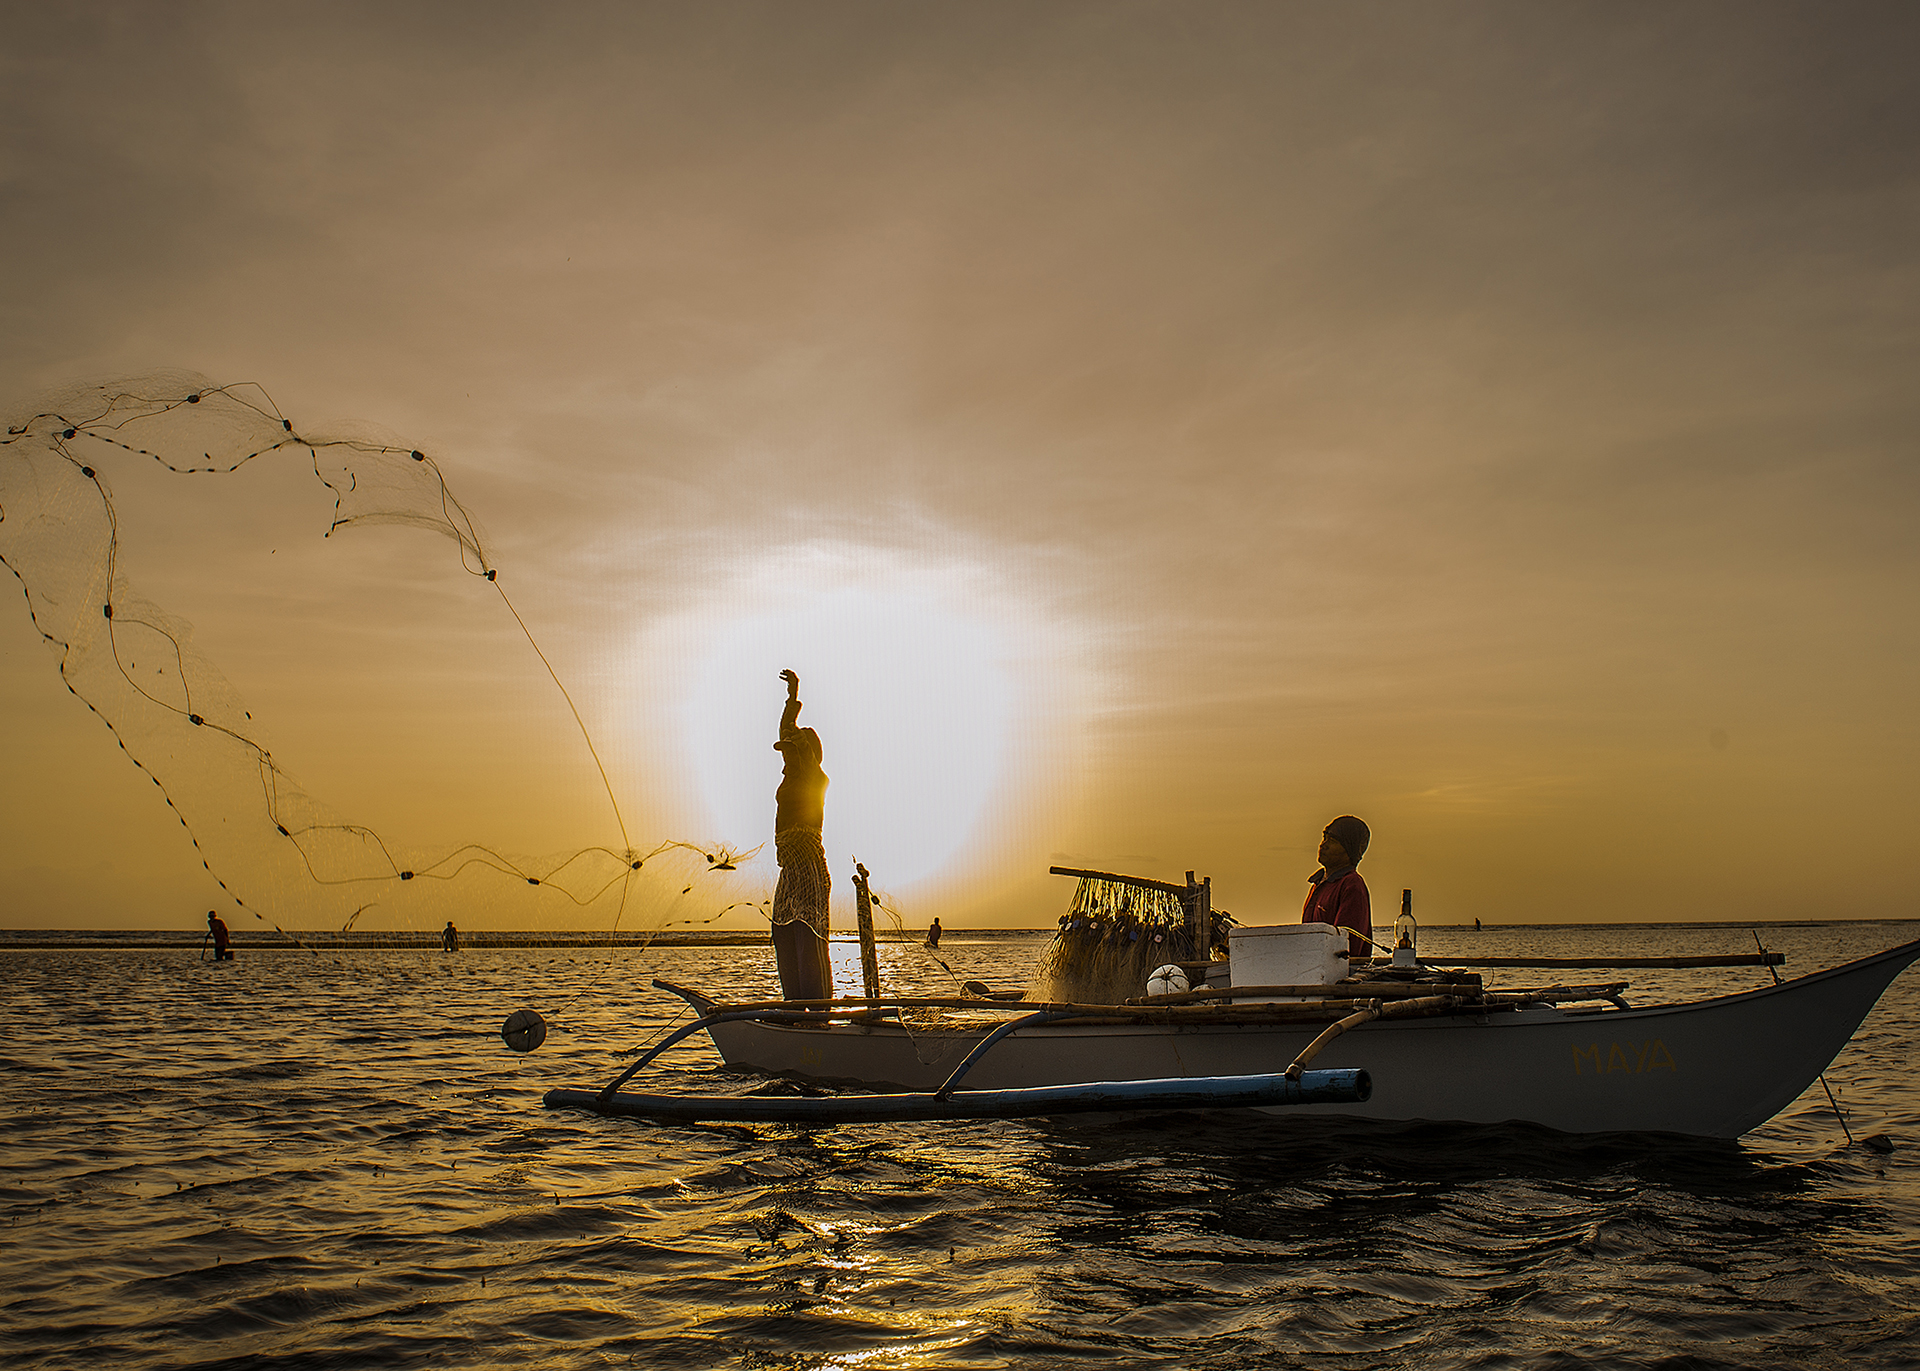
fisherman, sunset, sky, water, sea, calm, horizon, evening, morning, sunrise, reflection, cloud, ocean, boat, wave, dusk, recreation, river